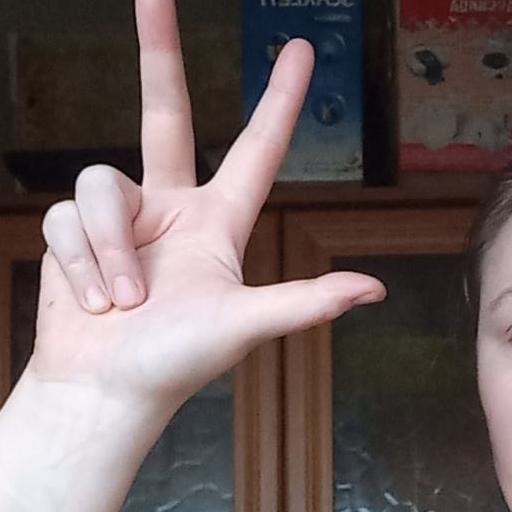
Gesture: three2